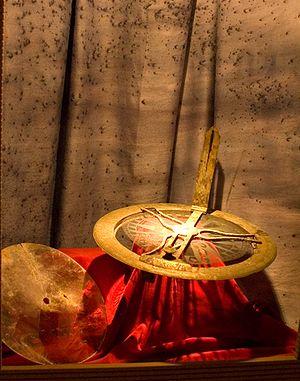
Les voyages d'exploration scientifique se sont développés en Europe après l'époque des grandes découvertes, favorisés par les innovations techniques et motivés par l'émergence de nouveaux courants philosophiques et scientifiques.
Un compas de relèvement est un compas de navigation sur lequel se superpose une alidade, qui permet de mesurer la direction d'un objet ou d'un astre, sur le plan horizontal, par rapport au nord.
À la suite de la disparition du navigateur français Jean-François de La Pérouse en 1788 dans le Pacifique sud, plusieurs expéditions ont été menées en vue de retrouver les traces de ses navires.